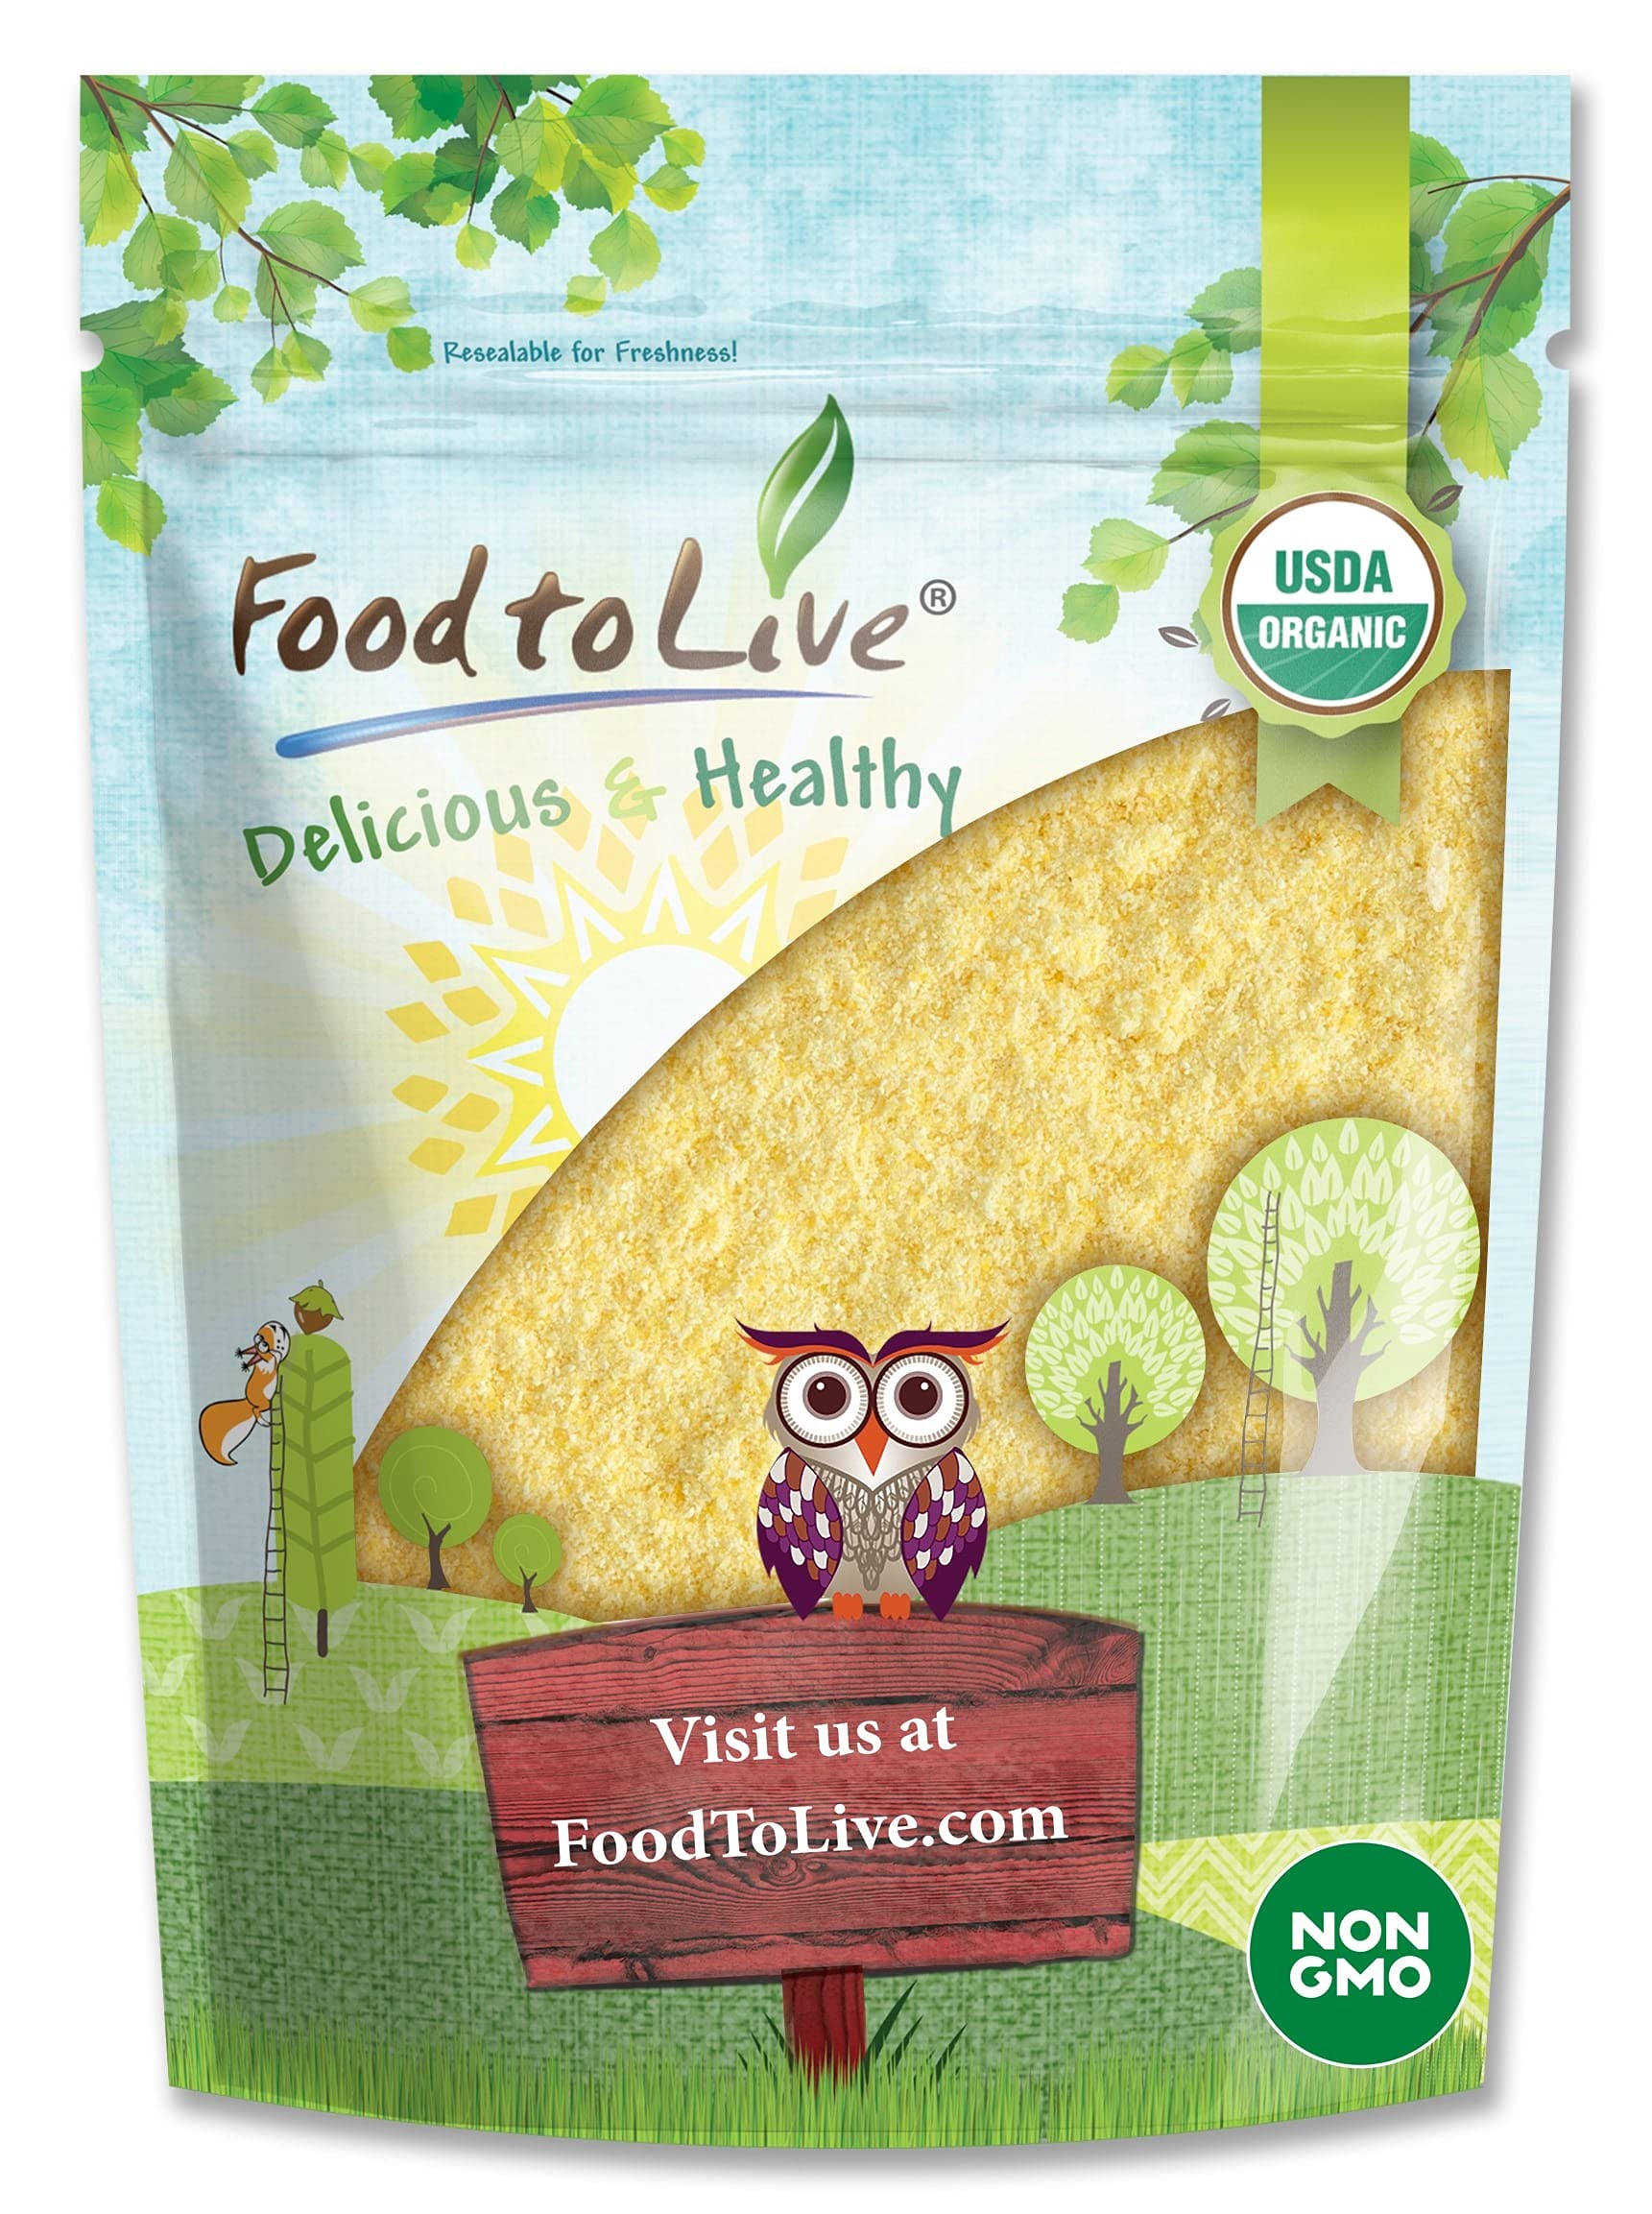
Item Name: Food to Live Organic Corn Flour, 12 Ounces Non-GMO, Whole Grain, Finely Ground Meal, Vegan, Kosher, Bulk Yellow Milled Maize. Great for Cooking and Baking Cornbread, Pancakes, and Tortillas.
Bullet Point 1: ✔️ ORGANIC & NON-GMO: This Whole Corn Flour by Food to Live is USDA Organic, 100% Raw, Kosher, and suitable for a Vegan diet.
Bullet Point 2: ✔️ FINELY GROUND, WHOLE-GRAIN: Our Corn Flour is made from finely milled entire Maize Kernels which allows for preserving the maximum amount of precious nutrients.
Bullet Point 3: ✔️ HIGHLY NUTRITIOUS, SOURCE OF ANTIOXIDANTS: Organic Whole Corn Flour contains protein, dietary fiber, and important minerals like Potassium, Zinc, Iron, Thiamin, Magnesium, Selenium, and Niacin. Moreover, it is a powerhouse of carotenoids – powerful antioxidants.
Bullet Point 4: ✔️ SUPER VERSATILE, WHEAT FLOUR SUBSTITUTE: Use this flour to make pancakes, waffles, tortillas, tacos, breads, cookies, and tarts, and as a thickener in soups, and sauces. Besides, corn flour can be a great substitute for Wheat, Sorghum, Tapioca, Potato, and Rice flours.
Bullet Point 5: ✔️ PRODUCT OF USA: Food to Live’s Organic Whole Corn Flour is produced and packaged in the USA.
Value: 12.0
Unit: Ounce

Price: 9.19